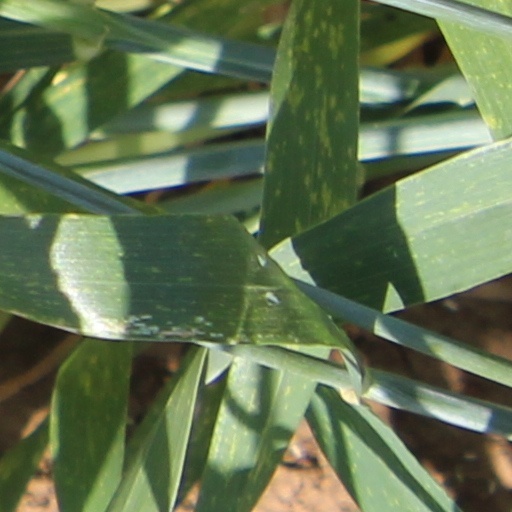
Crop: wheat